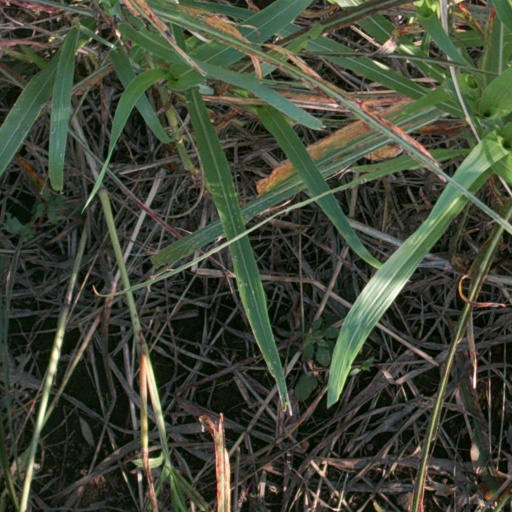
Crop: sorghum